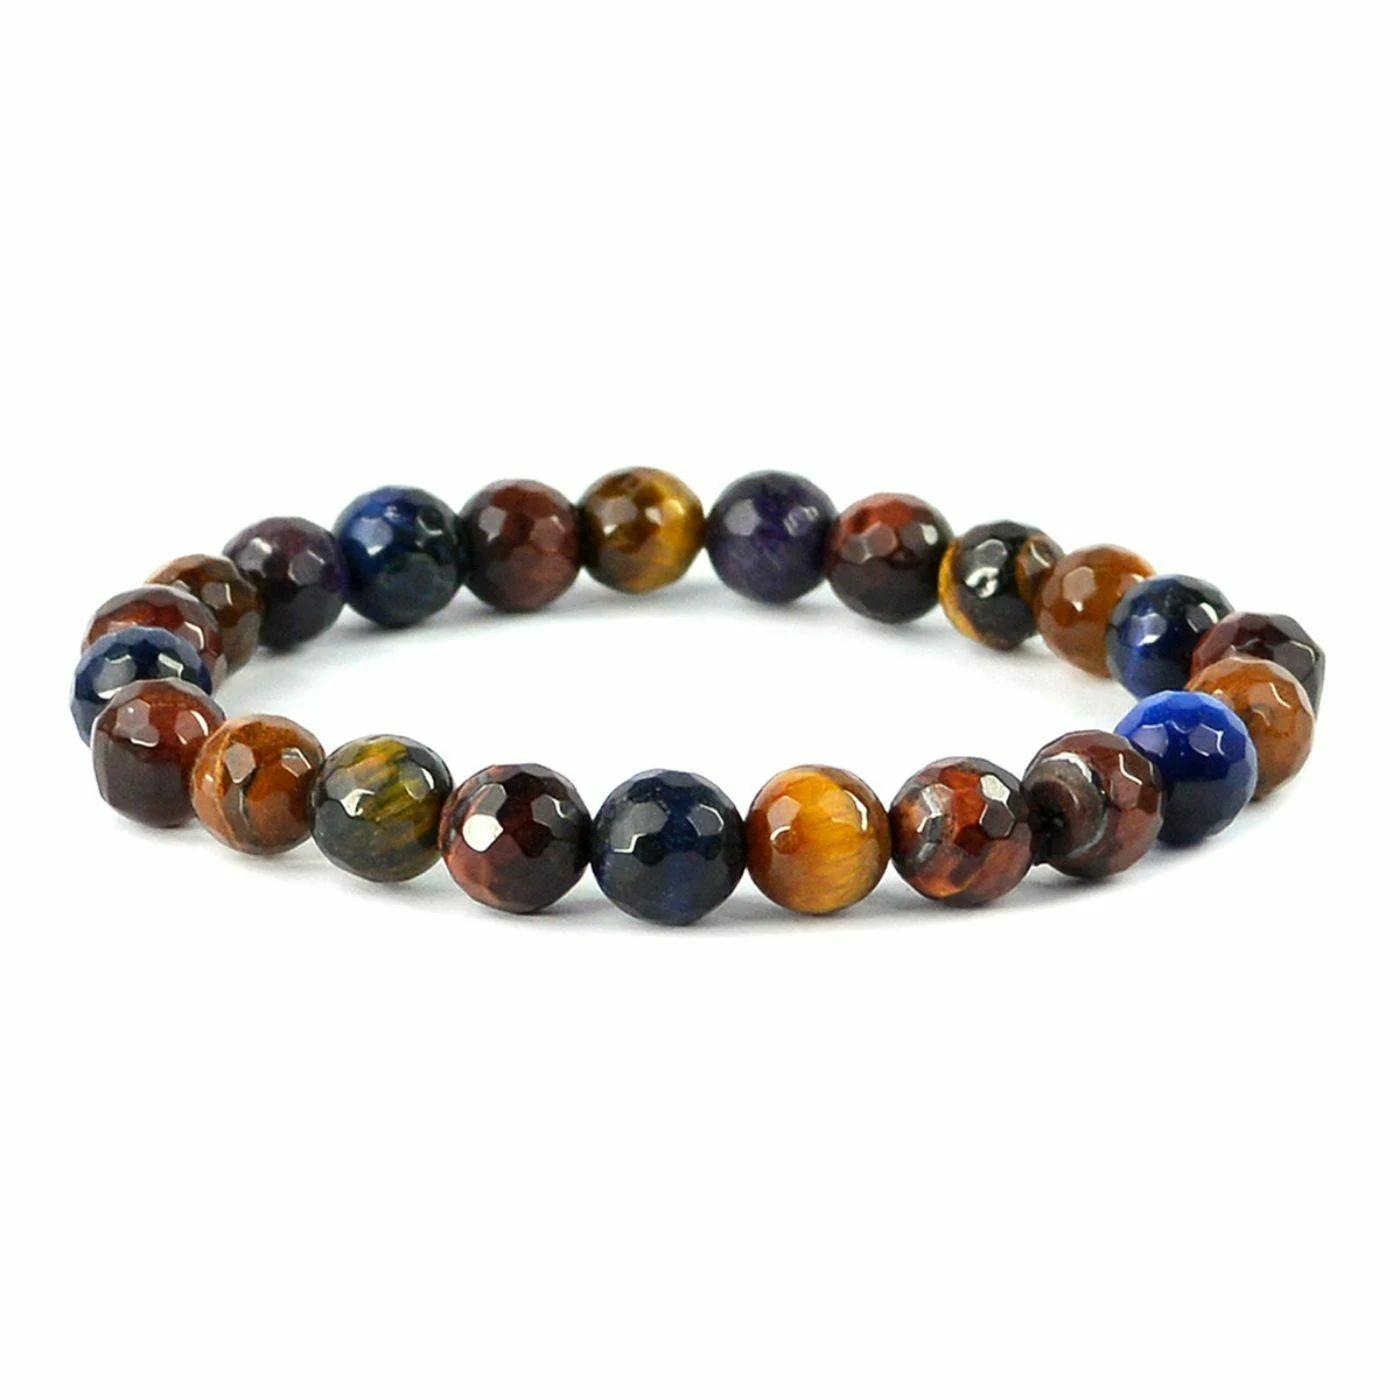
Reiki Crystal Products Multi Tiger Eye Faceted Bead 8 mm Bracelet for Reiki and Crystal Healing
Type: Bracelets & Bangles
Brand: Reiki Crystal Products
Price: Rs. 725
Stretchable Elastic Handmade Natural Crystal Stone Bracelet | Diameter : 2.5 Inch. | Stone Size - 8 mm DC | Charged By Reiki Grand Master & Vastu Expert
Features: Stretchable Elastic Handmade Natural Crystal Stone Bracelet | Diameter : 2.5 Inch. | Stone Size - 8 mm | Shape : Diamond Cut | Charged By Reiki Grand Master & Vastu Expert,Natural Healing Stone for Reiki Healing, Crystal Healing, Numerology, Tarot, Astrology, Vastu, Angle Healing & Feng Shui,100% Authentic, Original and Natural Healing Stone / Crystal - small holes, crack marks on the surface or inside the stones are often visible,Material : Natural Healing Stones See Images & Product Description For Healing Properties /Advantages,Stylish Party-Daily-Office-Casual Wear Reiki Healing Stone Bracelet for Men, Women, Boys, Girls. Best for Gifting & Personal Use.
Included: Pack Of 1 X Multi Tiger Eye 8 mm DC Bracelet